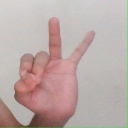
अक्षर: ण